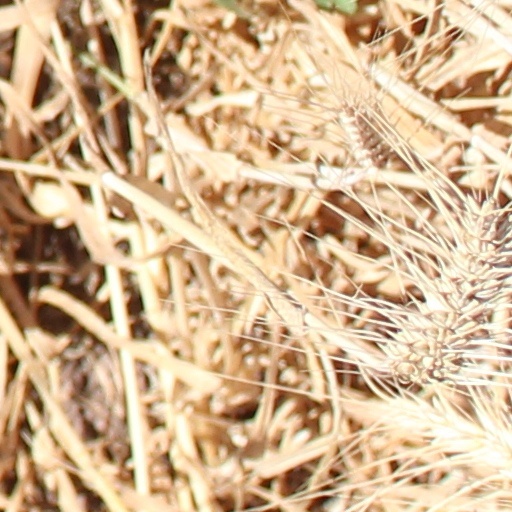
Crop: wheat